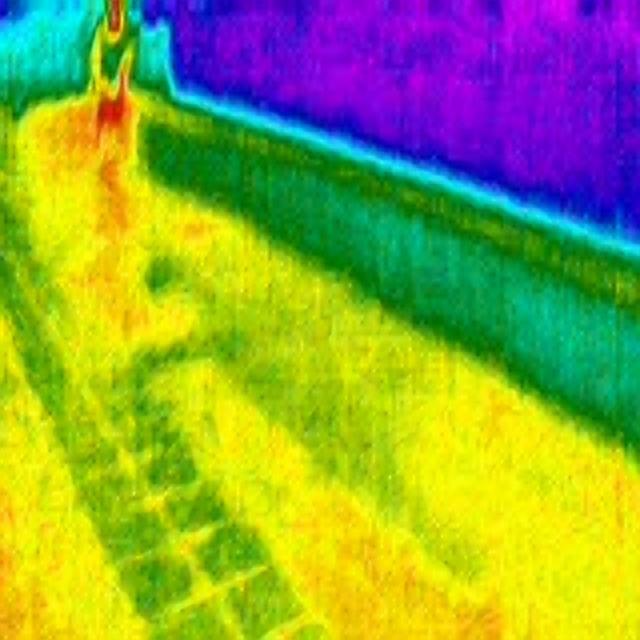
Detected objects:
label: person